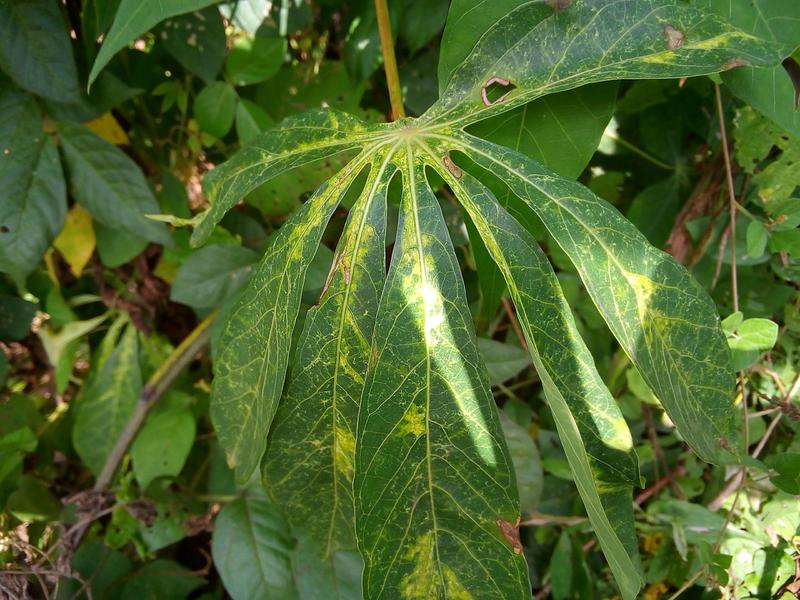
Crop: cassava
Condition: mosaic_disease